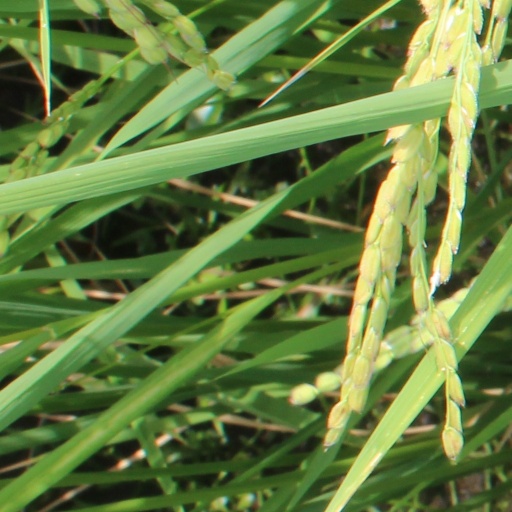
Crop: rice